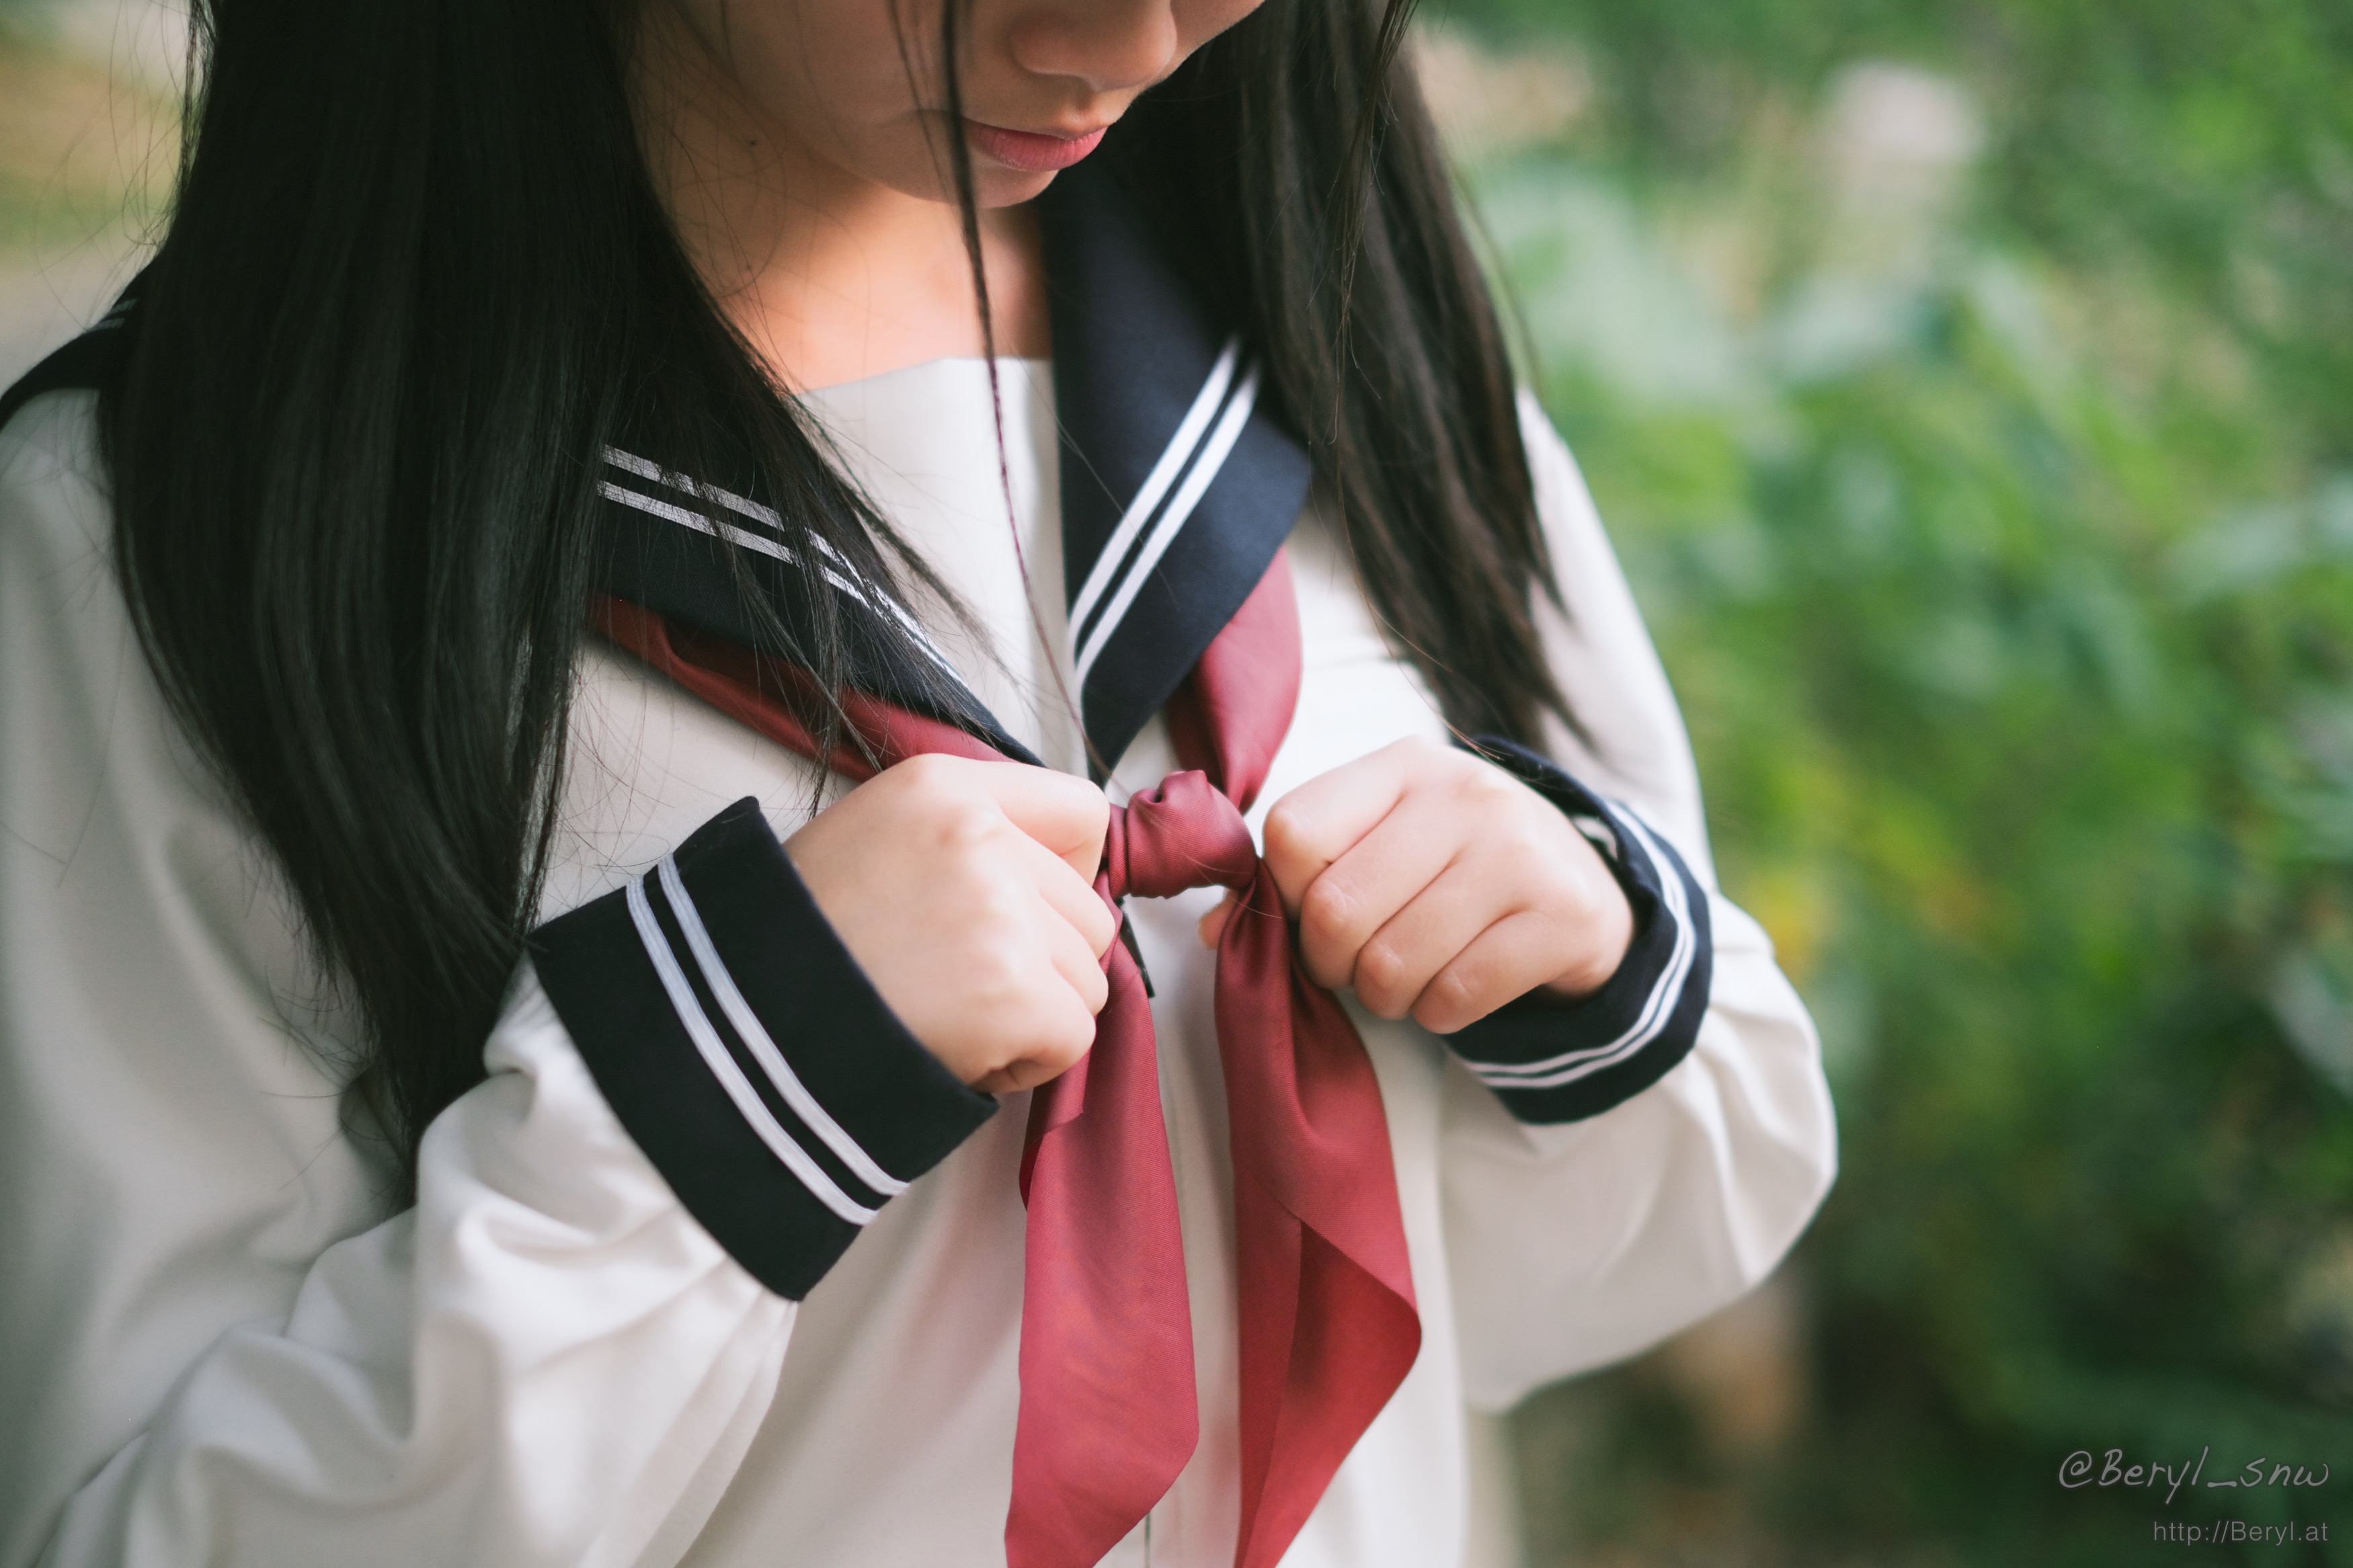
bokeh, blur, girl, cute, fujifilm, portrait, park, clothing, garden, outerwear, hands, 35mm, tiny, faceless, uniform, school, costume, longhair, schoolgirl, schooluniform, twintails, fujifilmxpro1, xf35mmf14r, xpro1, fujinonxf35mmf14r, fujifilminstax, fashion accessory